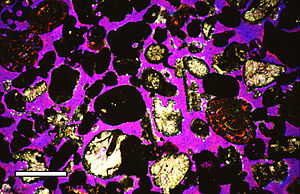
Jordvand / Grundvandsstandens betydning
Porerne i en kalkholdig jord. De store porer (med frit vand), de mellemstore porer (med tilgængeligt vand) og de fine porer (med utilgængeligt vand)  er alle vist med rødviolet farve.
Jordvand er vand i jordens porer mellem jordoverfladen og grundvandsspejlet, der ikke er bundet i kemiske forbindelser.